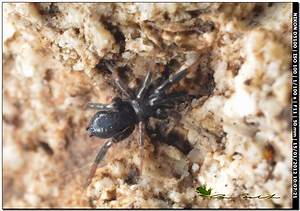
Label: ragno